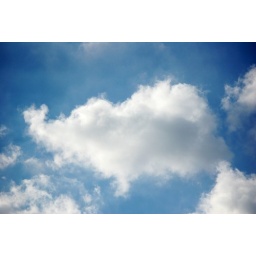
I saw an elephant flying in the sky. ^w^